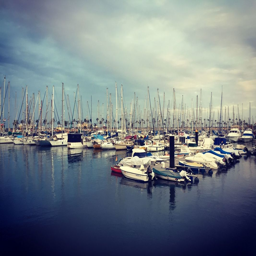
how to find a boat